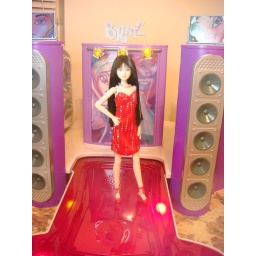
Tsukiko is the next one out, in a slinky little red dress and strappy shoes.